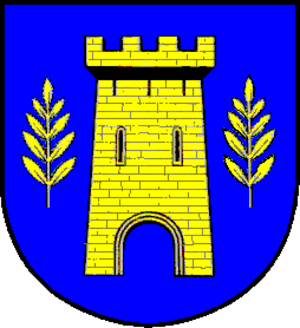
Tornesch
Coat of arms of Tornesch
Tornesch er en by og en kommune i det nordlige Tyskland, beliggende under Kreis Pinneberg i den sydlige del af delstaten Slesvig-Holsten.